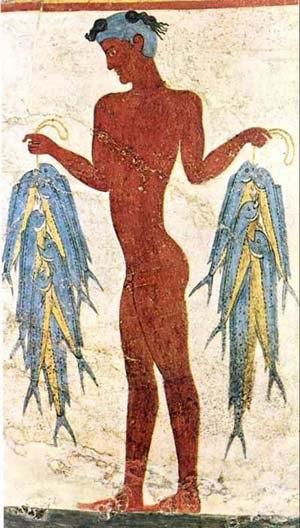
Fresque de pêcheur aux Coryphènes, découverte sur le site archéologique d'Akrotiri, sur l'île grecque de Santorin, dans la strate correspondant à la ville d'époque minoenne.